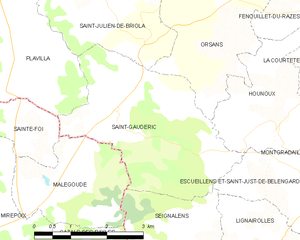
Carte des communes françaises: Saint-Gaudéric
Saint-Gaudéric est une commune française, située dans le département de l'Aude en région Occitanie.